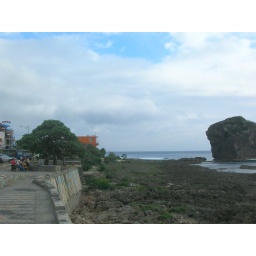
a great rock formation right near the town on the beach